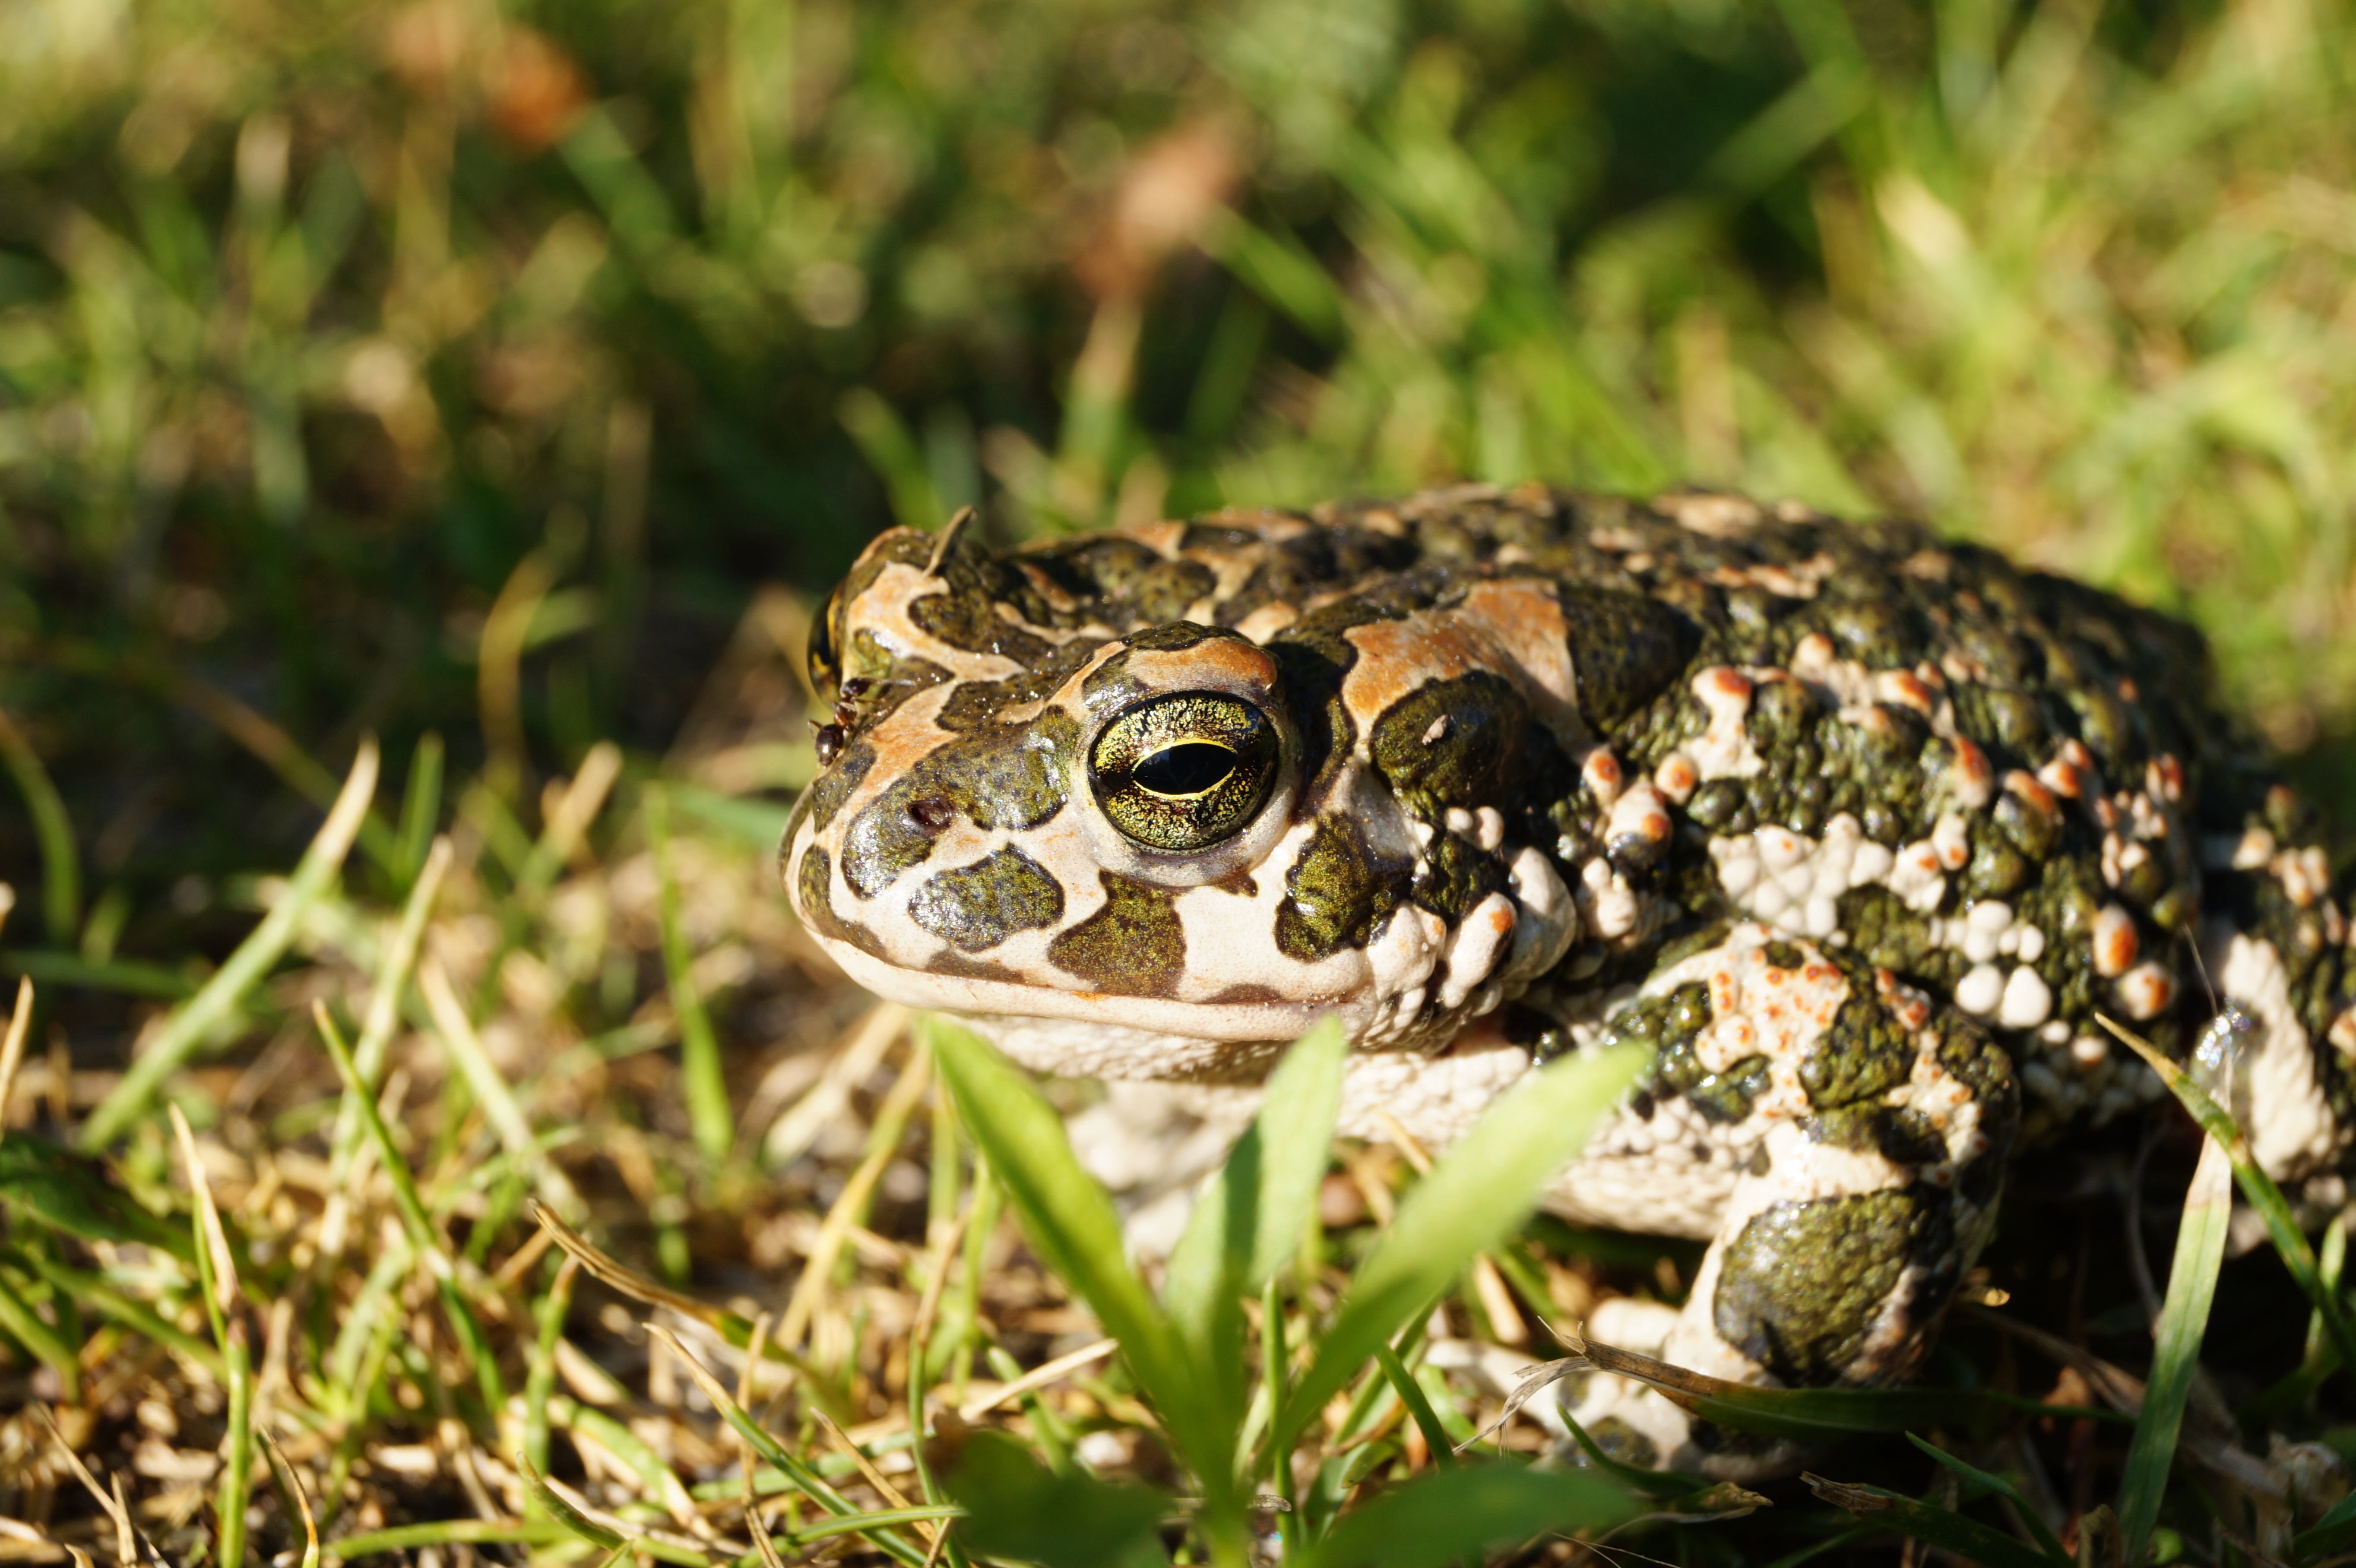
nature, grass, sunshine, view, animal, wildlife, green, brown, frog, toad, amphibian, fauna, close up, vertebrate, european, bufo bufo, bullfrog, ranidae, emydidae